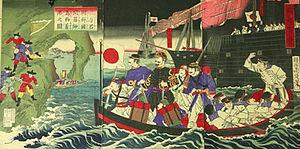
Toyohara Chikanobu, né le 26 septembre 1838 - mort le 29 septembre 1912, est l'un des derniers maîtres incontestables de l'estampe japonaise de la deuxième moitié du XIXᵉ siècle. Son œuvre est essentielle dans la transition entre l'ukiyo-e traditionnel et le nouveau style shin-Hanga.